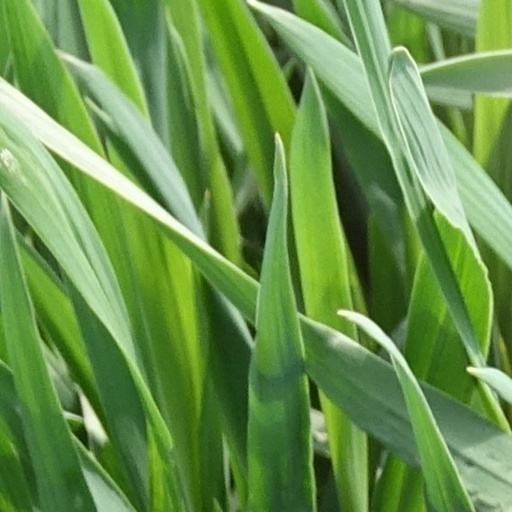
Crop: wheat